Louisiana Highway 21

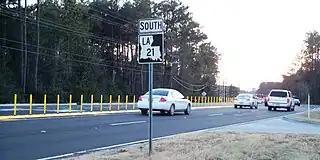
Improved, multilane, divided section of LA 21 between Covington and Madisonville

Through most of Covington, LA 21 is in a mostly two-lane undivided highway concurrent with US 190 Bus., which returns to US 190 on the east side of Covington—an area known as Claiborne Hill. After intersecting US 190 and before leaving Covington cosigned as Military Road, LA 21 absorbs LA 36 and continues northeastward, absorbing LA 59 and entering a brief concurrency with Louisiana Highway 40 in Bush for less than one mile (1.6 km). Between Bush and Sun, LA 21 widens to a four lane, divided highway after merging Louisiana Highway 41, continuing due north from the merge. In Sun LA 21 absorbs LA 16 and continues northward to Bogalusa, where LA 21 intersects LA 10. LA 21 then runs north through Varnado and Angie before becoming Mississippi Highway 35 at the state line.